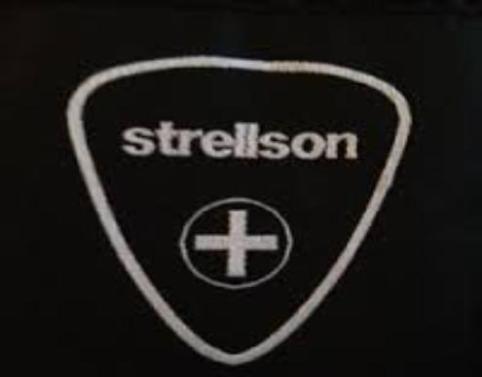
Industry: Clothes